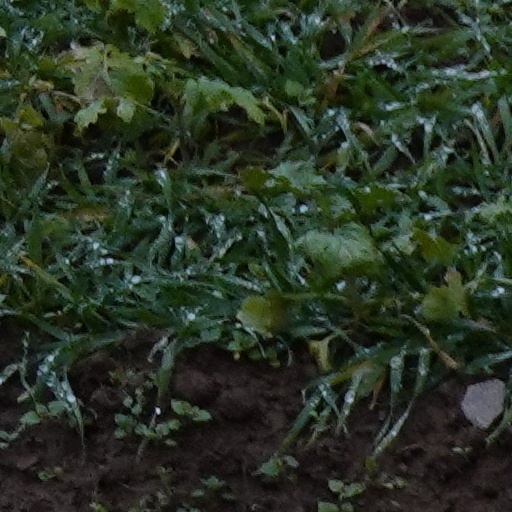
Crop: wheat